Carabao (band)

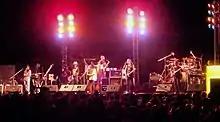
Carabao in concert by Plai Laem Temple, 18 June 2012, Ko Samui.

In 2011, there were a series of 30th anniversary concerts all around Thailand and beyond, the biggest being "Velodrome Returns." The band played nearly 50 songs during this concert, including a twenty-minute medley of 17 sam cha favorites, with time for only one or two verses of each song.